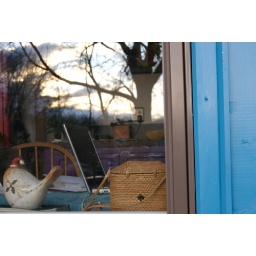
looking in through my kitchen window